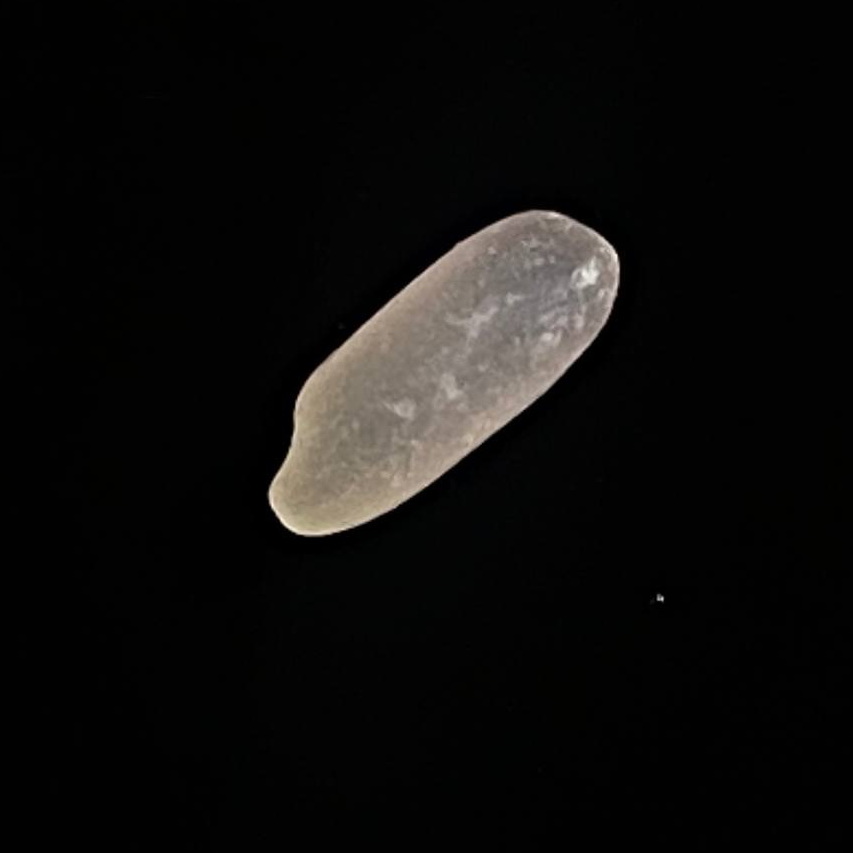
Rice variety: Paijam